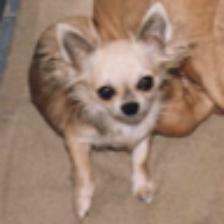
Label: NonHuman